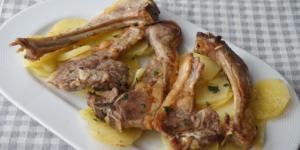
chuletas de cordero al horno